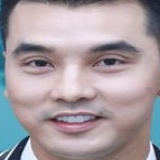
ca sĩ Ưng Hoàng Phúc